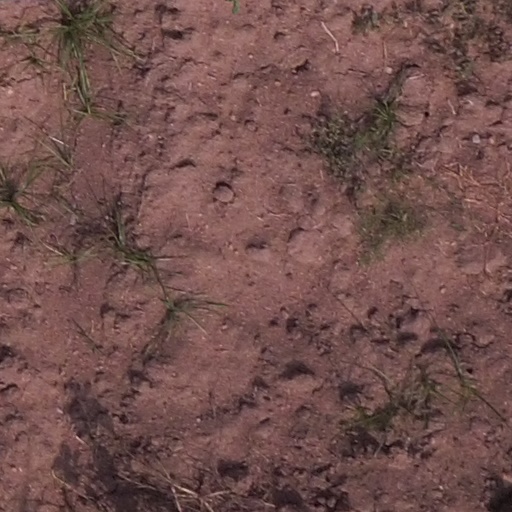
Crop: maize; corn